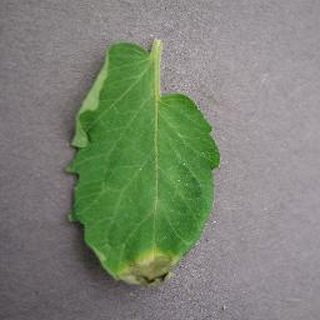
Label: tomato_late_blight